Grosville

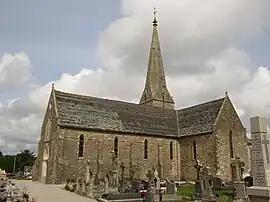
The church of Saint-Martin

Grosville is a commune in the Manche department in north-western France.